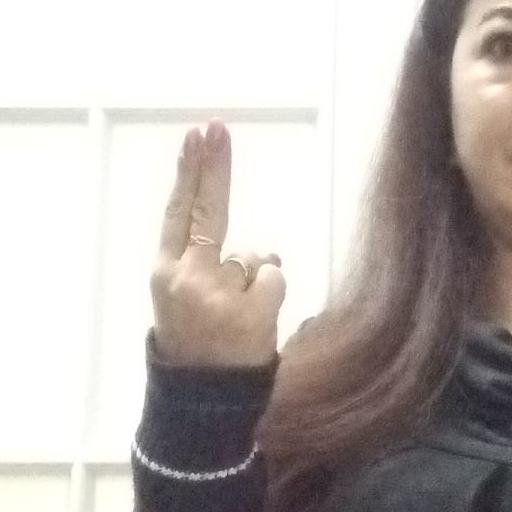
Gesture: two_up_inverted